Cape Town water crisis

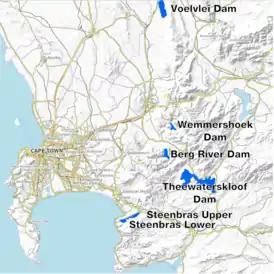
A map of the major dams that supply water to Cape Town

The Cape Town region experiences a Mediterranean climate with warm, dry summers and winter rainfall. The Western Cape Water Supply System relies almost entirely on rainfall, which is captured and stored in six major dams situated in mountainous areas. The dams are recharged by rain falling in the catchment areas, largely during the cooler winter months of May to August, and dam levels decline during the dry summer months of November to April during which urban water use increases and irrigation takes place in the agricultural areas.